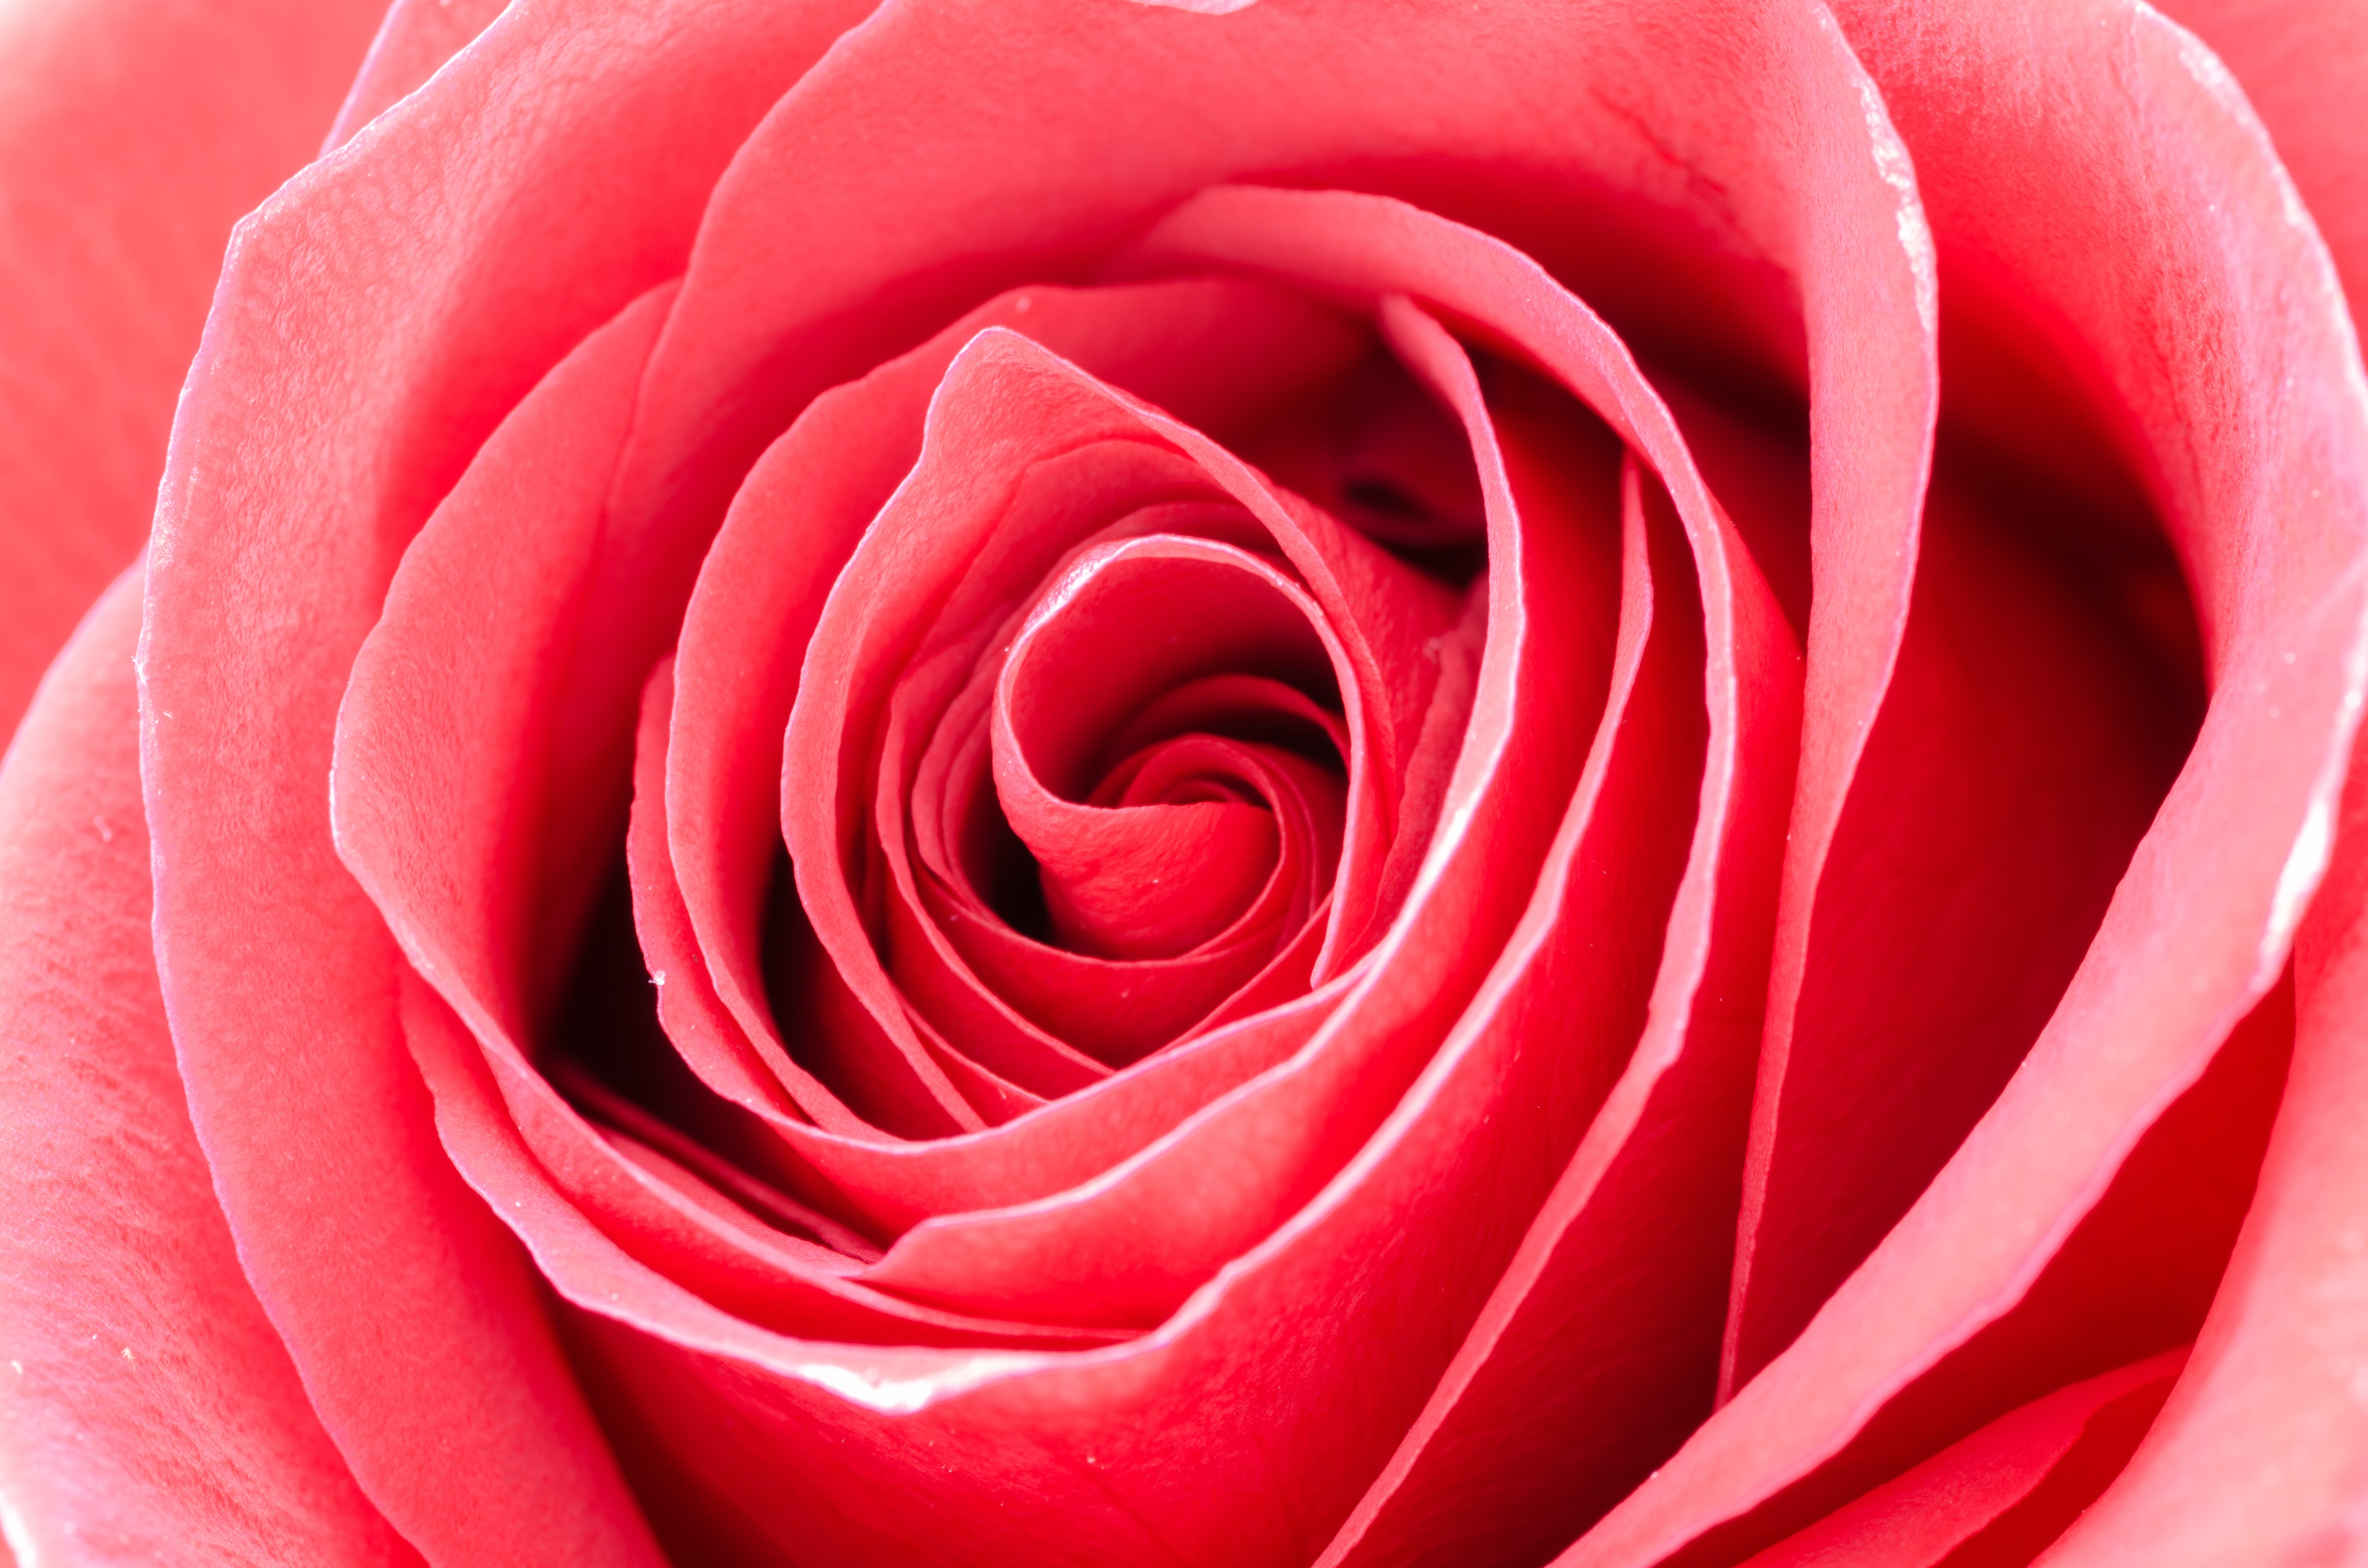
flower, rose, garden roses, red, pink, rose family, floribunda, flora, petal, close up, rose order, macro photography, rosa centifolia, flowering plant, peach, china rose, plant, cut flowers, computer wallpaper